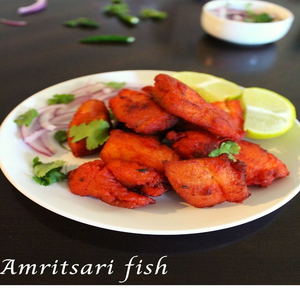
Dish: pakora